Mats Hummels

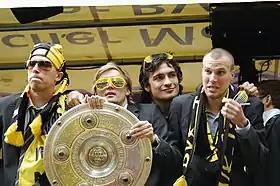

In January 2008, Hummels joined Borussia Dortmund, initially on loan. He finished the 2007–08 season with 16 matches played. During his first full season, he quickly established himself as first-choice, as he often partnered newly signed Neven Subotić, but also missed a great part of its final months due to injury. By the end of the 2007–08 season he would lose his first final with Dortmund in a 1–2 loss against his lender club Bayern Munich in the DFB-Pokal final. In February 2009, he was fully signed to the club for a fee of €4 million. In the summer of 2008, he would win his first trophy with Borussia Dortmund in a German supercup match between Dortmund and Bayern Munich, which Dortmund won by 2–1.